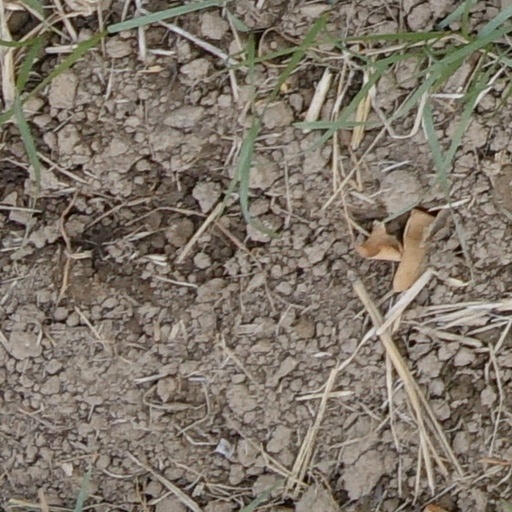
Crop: wheat